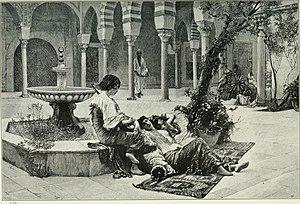
Ferdinand Max Bredt, né le 7 juin 1860 à Leipzig et mort le 18 juin 1921) est un artiste peintre allemand orientaliste parmi les plus importants du XIXᵉ siècle.